Heart of Frédéric Chopin

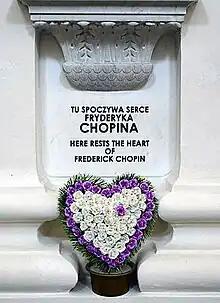
Inscription on the pillar containing Frédéric Chopin's heart in Warsaw's Holy Cross Church

The heart of Frédéric Chopin was separated from his body after he died in Paris, France, on 17 October 1849, aged 39. The Polish composer Frédéric Chopin had a fear of being buried alive and requested that his physician Jean Cruveilhier perform an autopsy. While Chopin's body was buried at the Père Lachaise Cemetery in Paris, his heart was immersed in alcohol (probably cognac) and placed in an oak container.